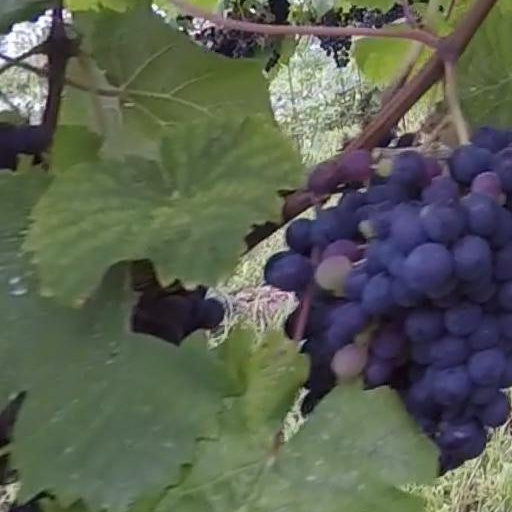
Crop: grape